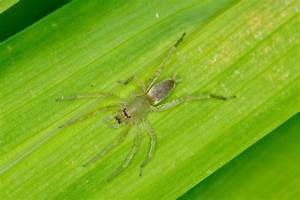
Label: spider